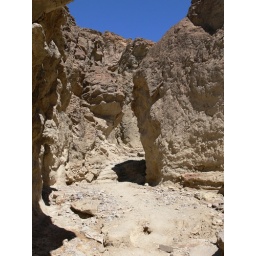
A small but beutiful canyon near bad water